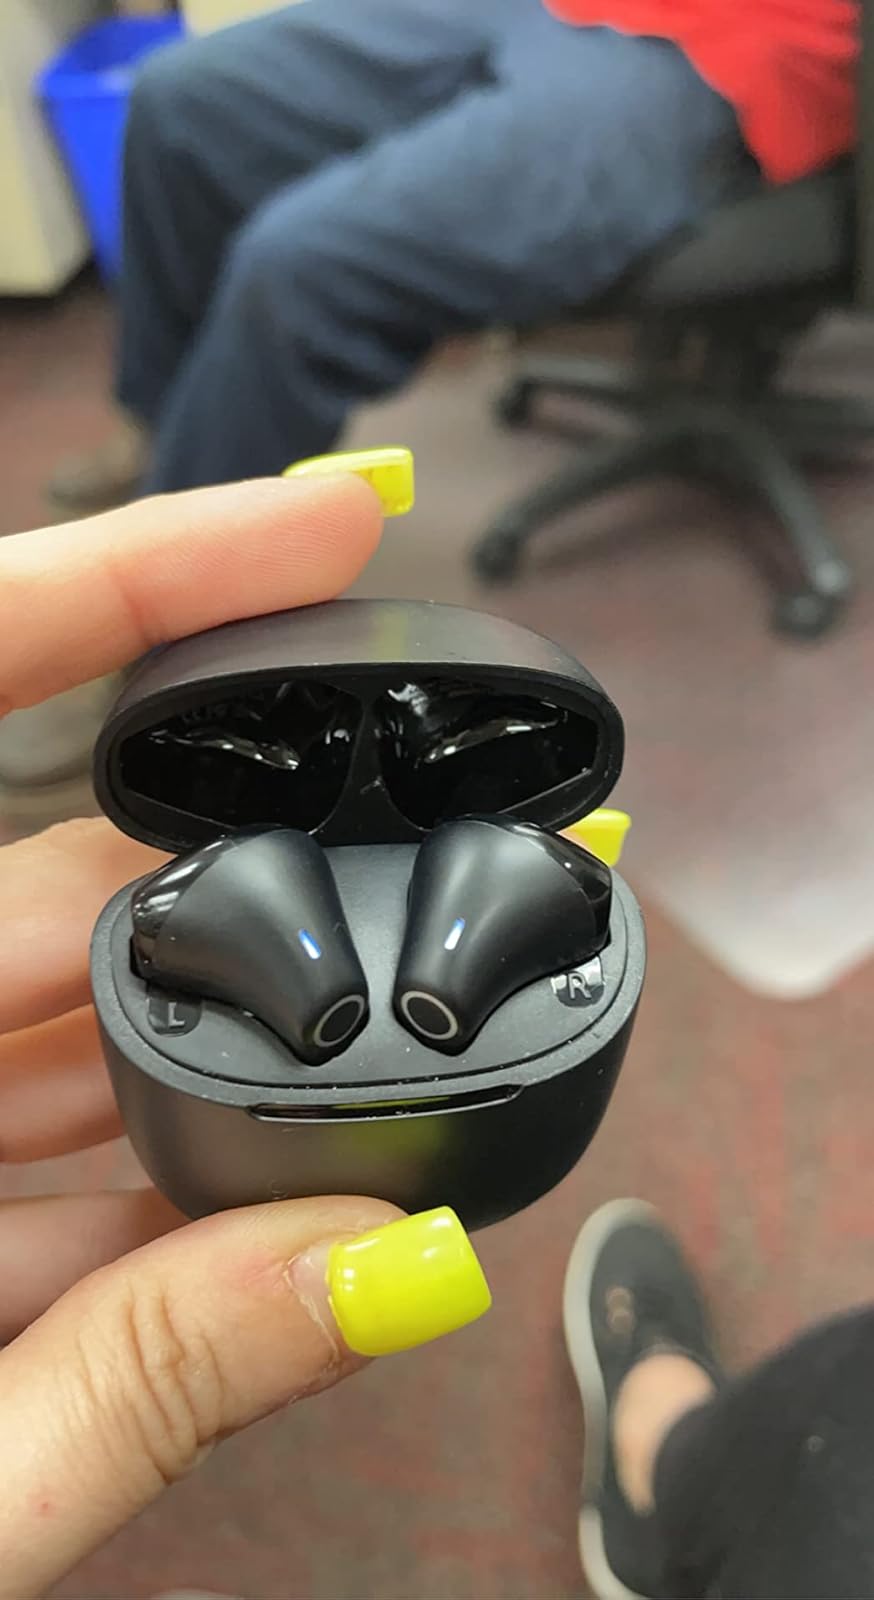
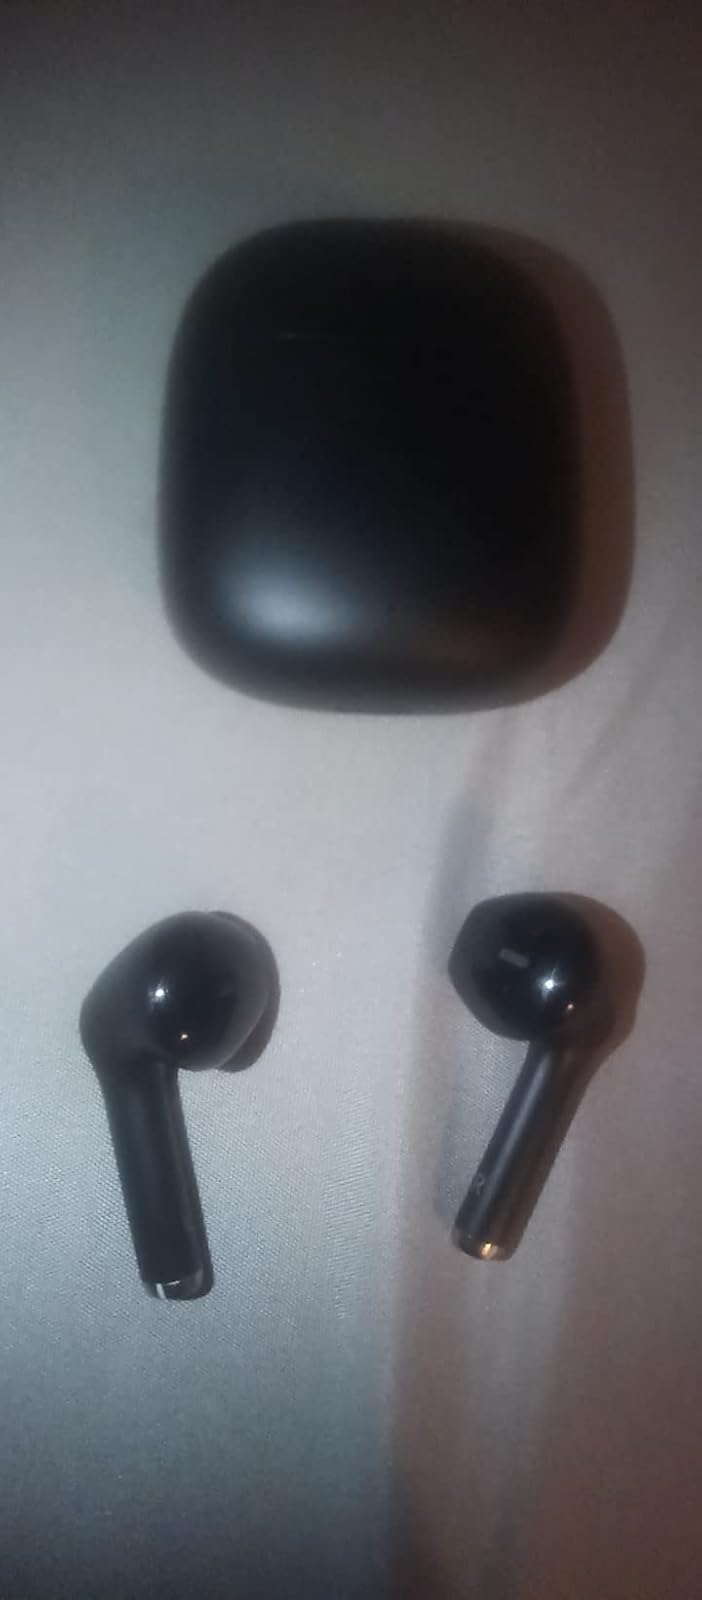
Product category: earbuds
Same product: yes